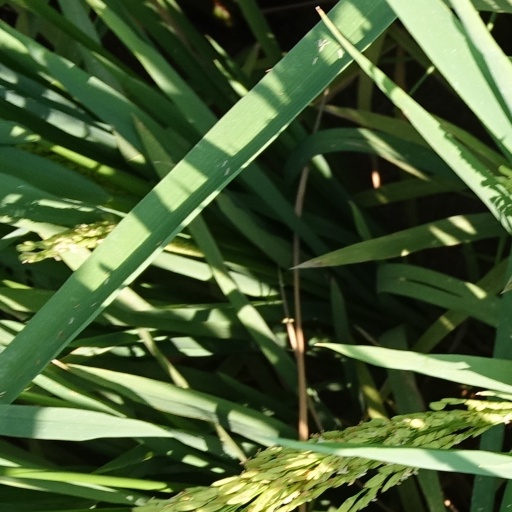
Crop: rice